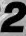
Number: 2